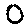
Label: 0